List of buffet restaurants

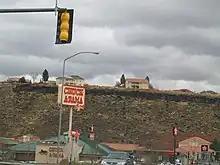
A Chuck-A-Rama location in St. George, Utah

This is a list of notable buffet restaurants. A buffet is a system of serving meals in which food is placed in a public area where the diners generally serve themselves. Buffets are offered at various places including hotels and many social events. Buffets usually have some hot dishes, so the term "cold buffet" (see Smörgåsbord) has been developed to describe formats lacking hot food.